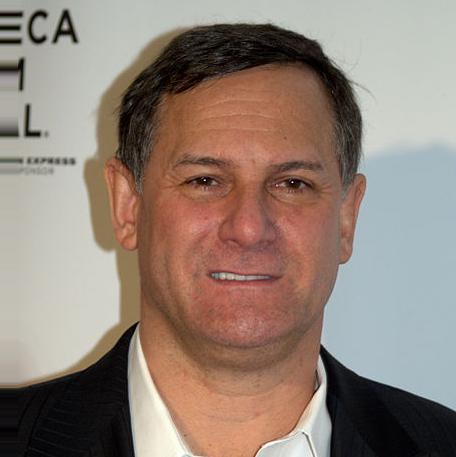
Age: 54